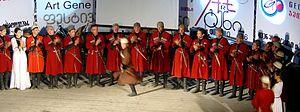
Chanteurs svanes, Tbilissi, 2006. Türkçe: Svaneti oyunu.
La musique traditionnelle géorgienne se situe entre deux mondes culturels, l'européen et l'asiatique. Elle est en outre très ancienne, ses racines remontent à l'ère pré-chrétienne. Malgré les invasions successives des Empires perse, ottoman et russe, et la soviétisation, elle a su conserver ses caractéristiques propres. Le chant polyphonique géorgien a été déclaré chef d'œuvre du patrimoine culturel immatériel par l'UNESCO en 2001 et inscrit sur la liste représentative en 2008.
La danse traditionnelle géorgienne est née à l’intersection de deux mondes culturels, l'européen et l'asiatique : ses racines remontent à l'ère préchrétienne. Malgré les invasions successives, mongoles, perses, ottomanes et russes, elle a su conserver ses caractéristiques propres.